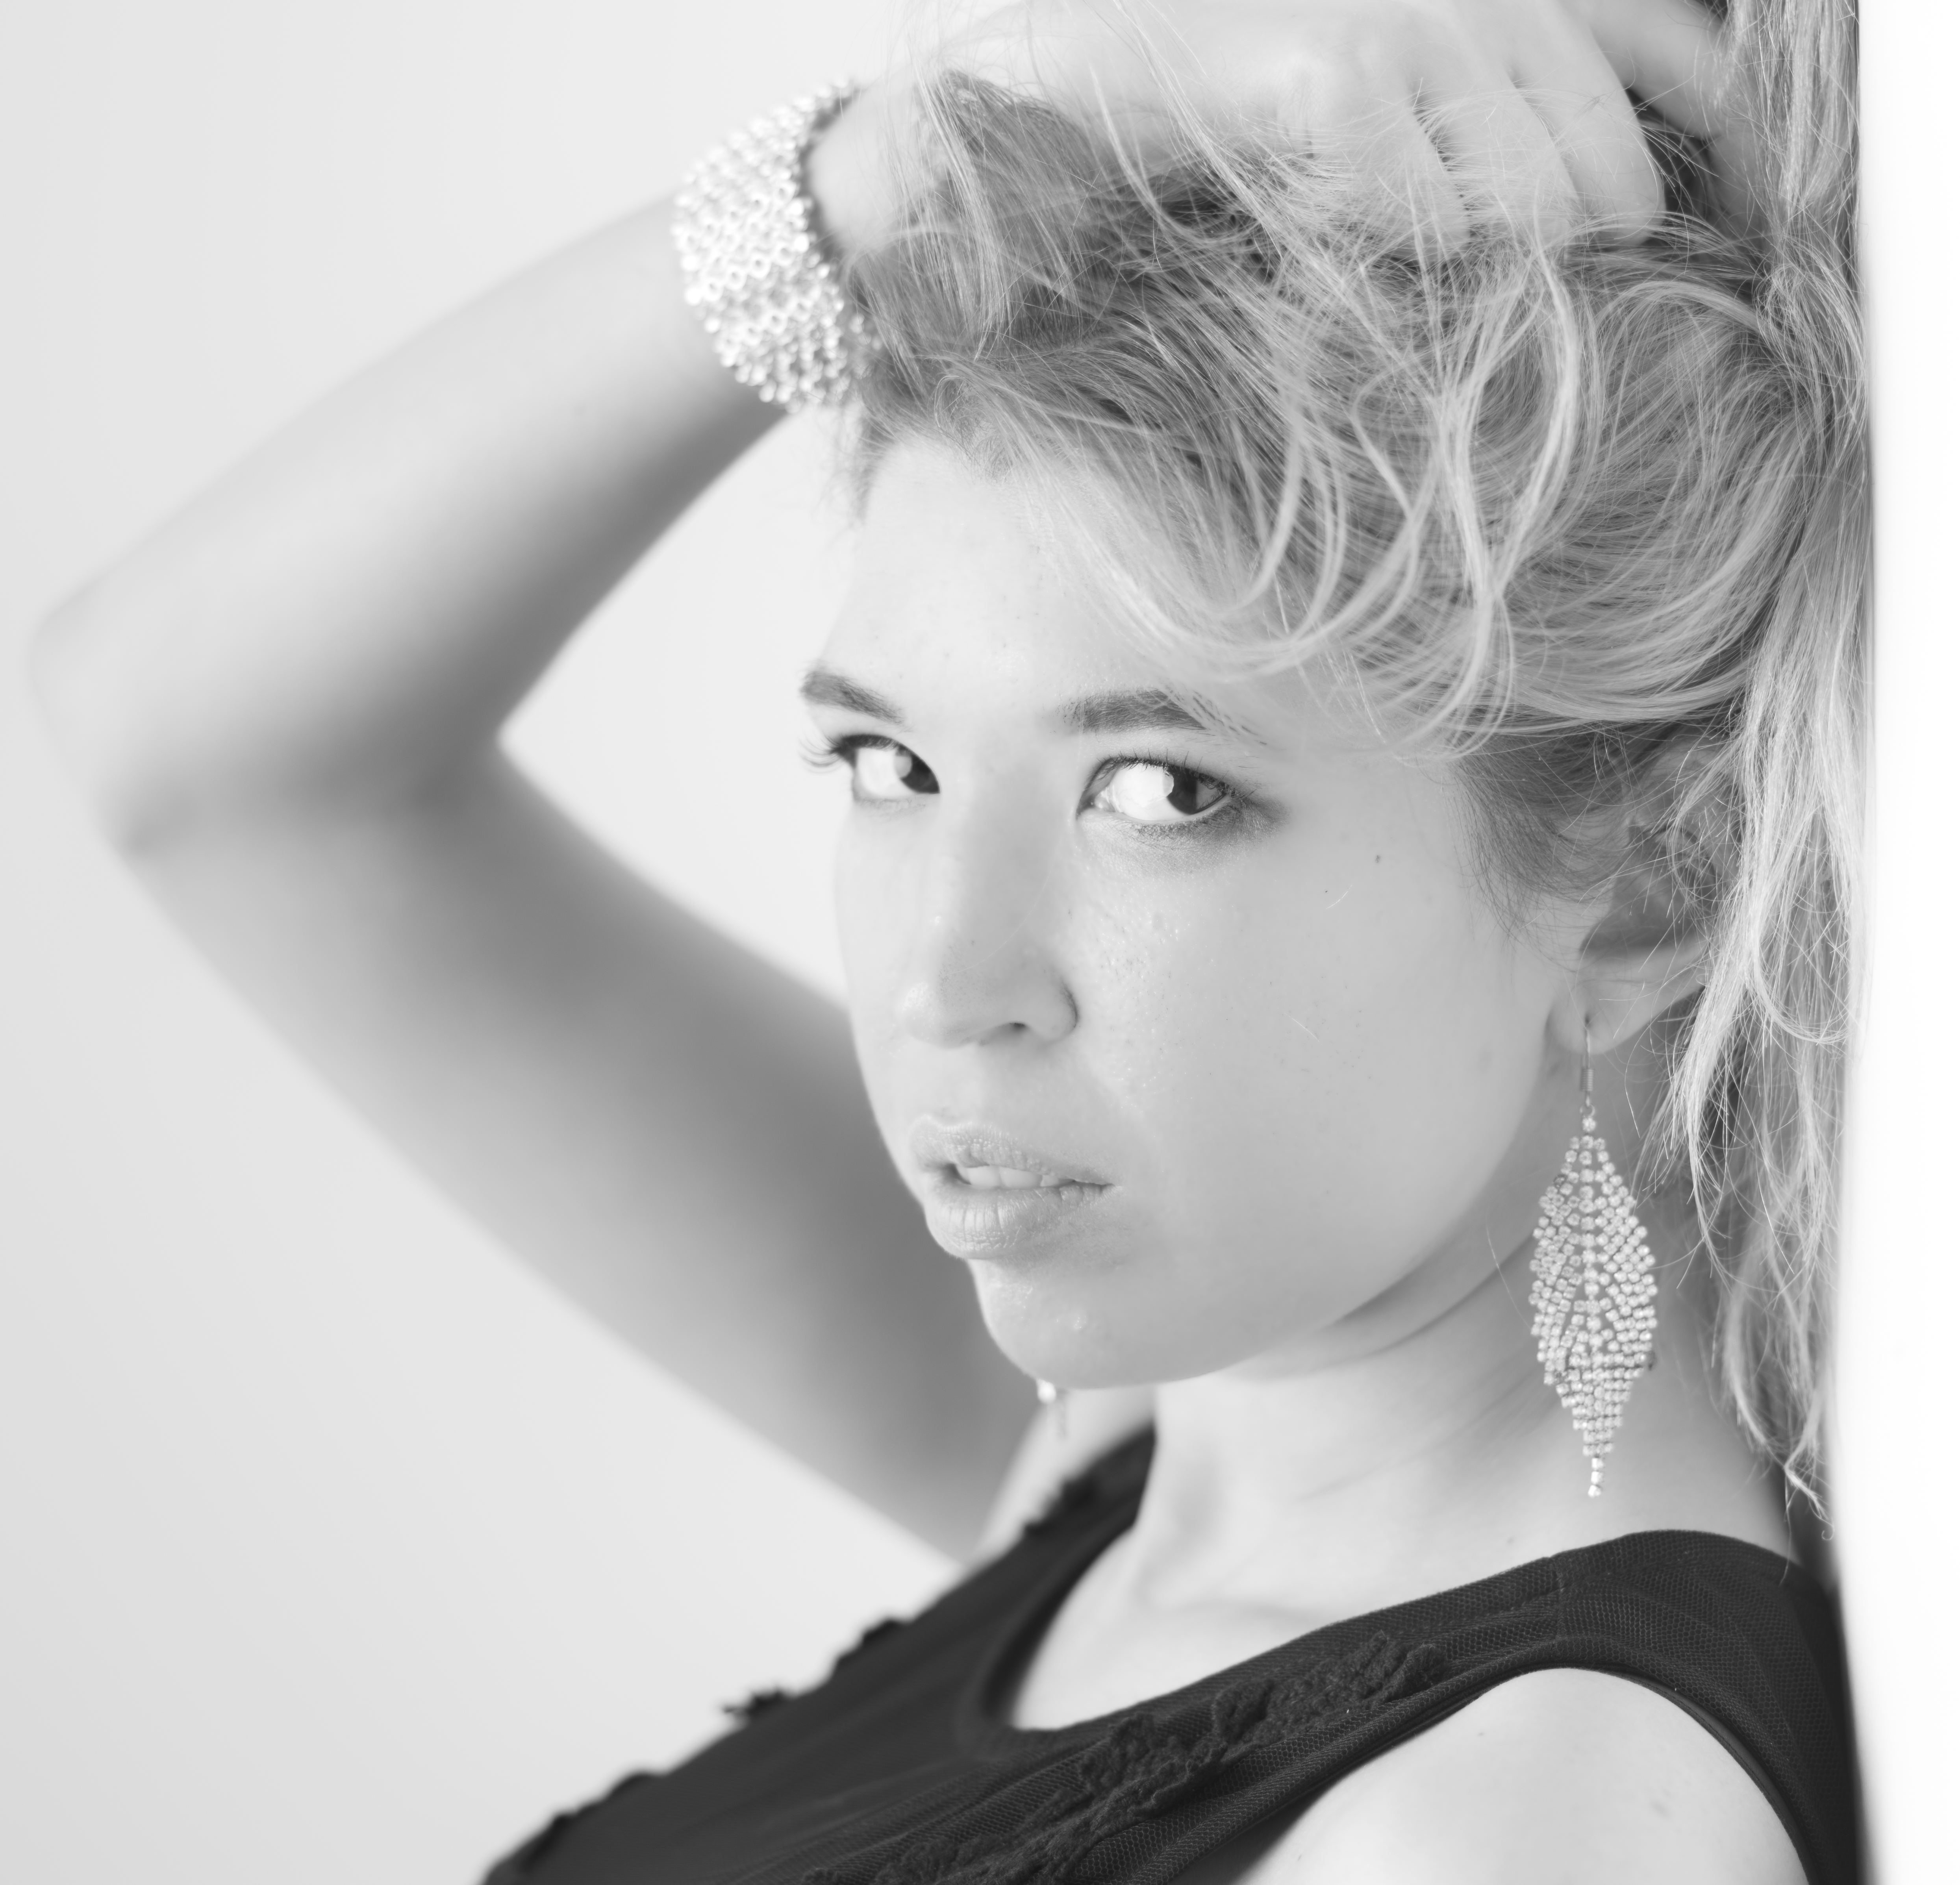
black and white, hair, photography, portrait, model, monochrome, bride, hairstyle, long hair, face, beauty, pentax, pentax645z, 645z, priolite, veil, photo shoot, monochrome photography, portrait photography